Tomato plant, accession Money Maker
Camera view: tilt-top (135 deg); turntable rotation: 240 degrees
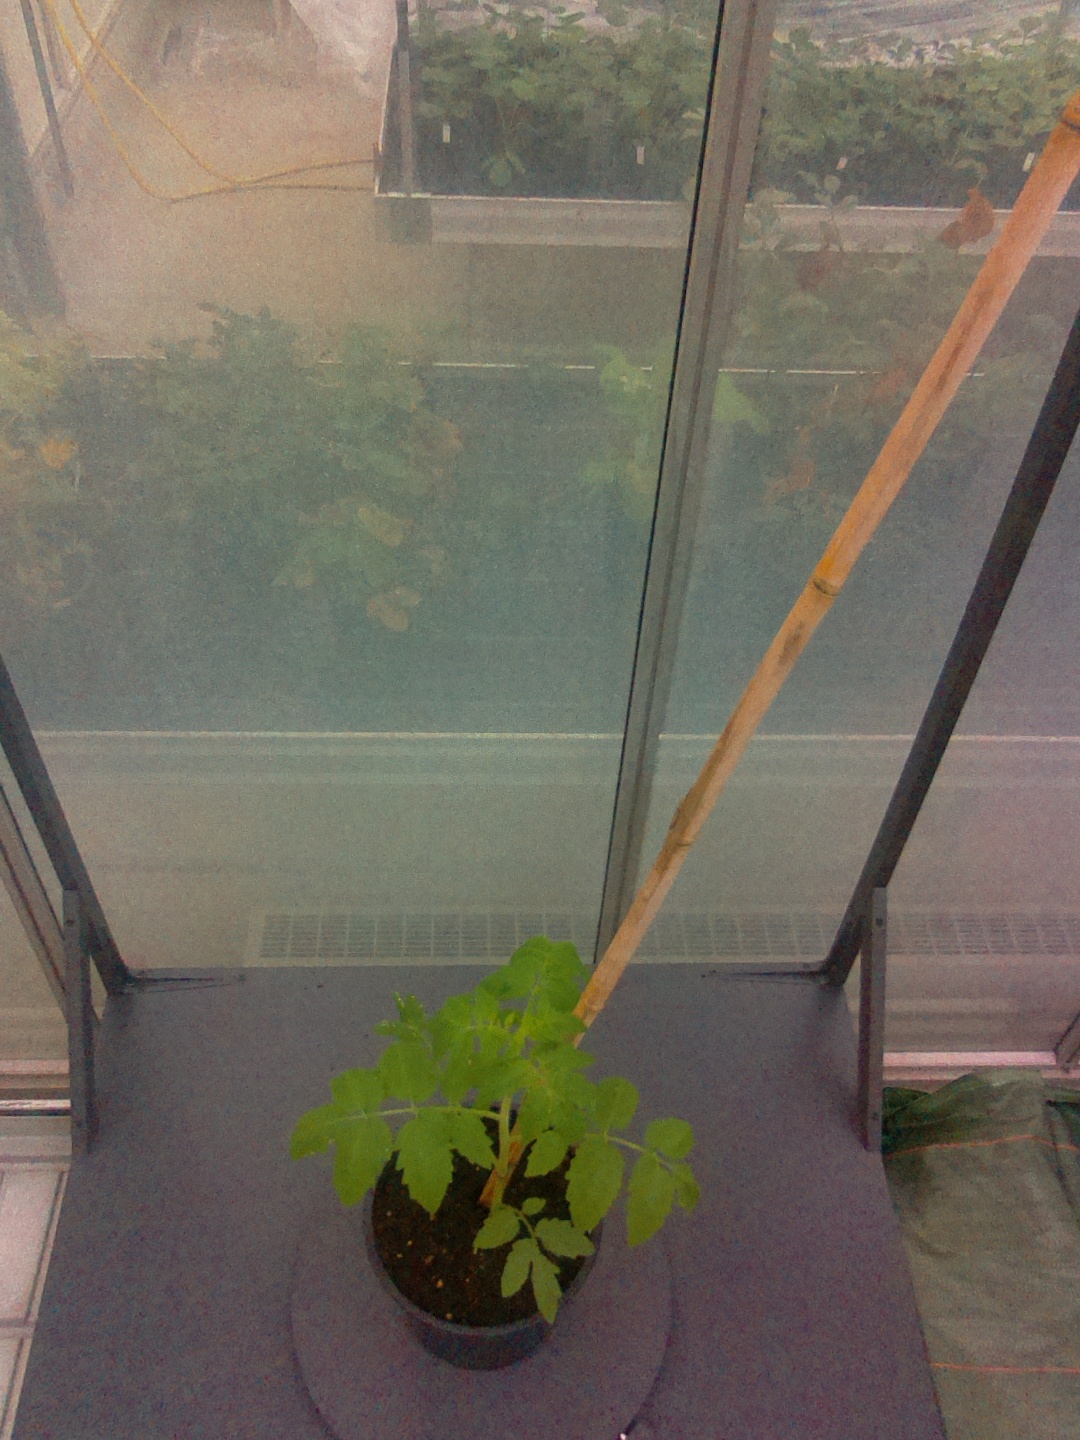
BBCH growth stage 13: 6 of true leaves visible